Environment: real
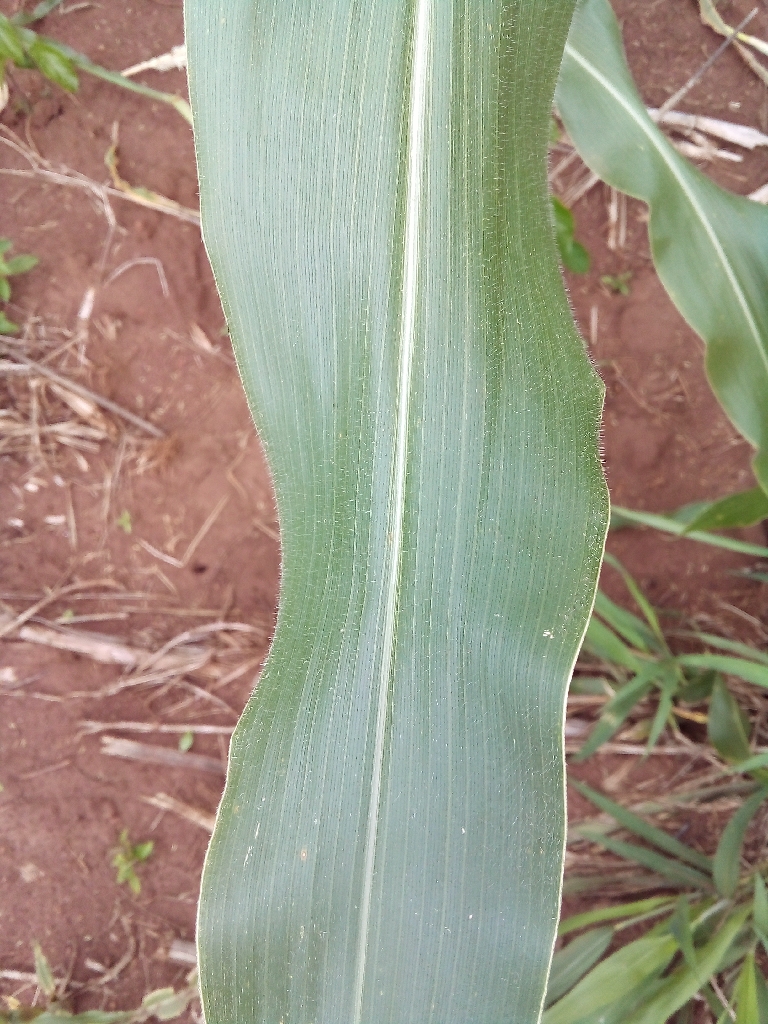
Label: healthy